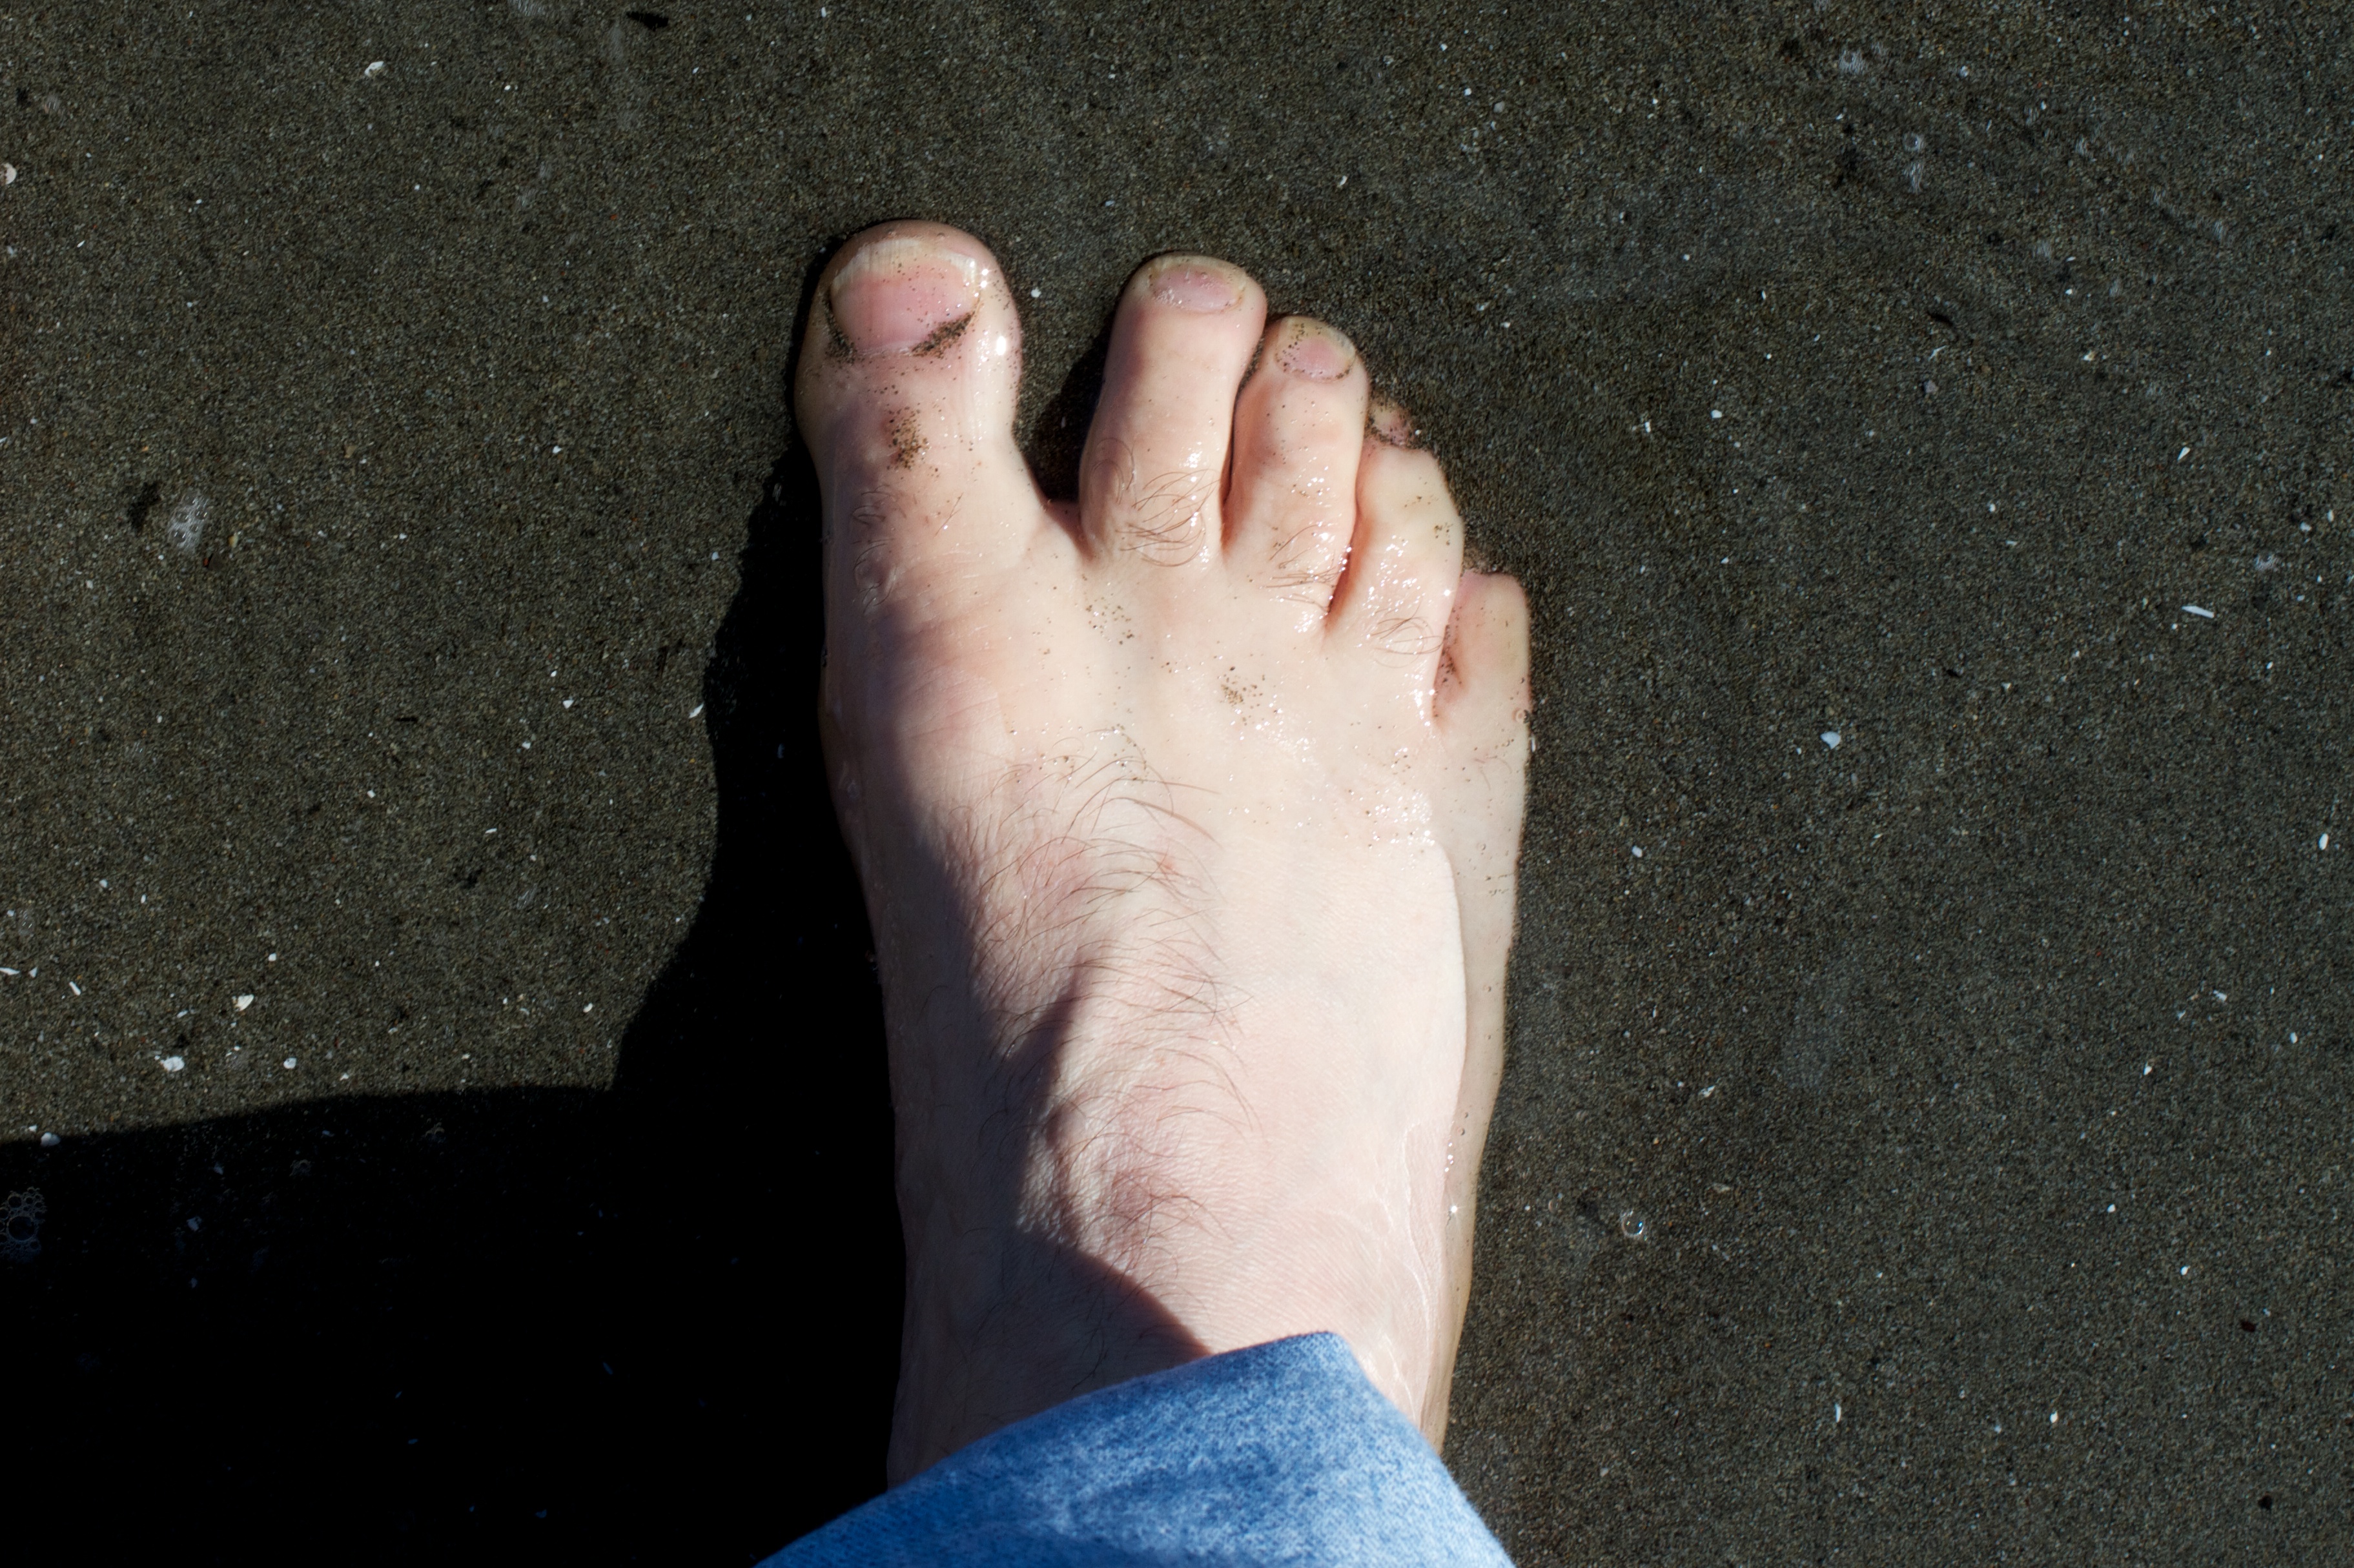
hand, leg, finger, foot, arm, human body, toe, sense